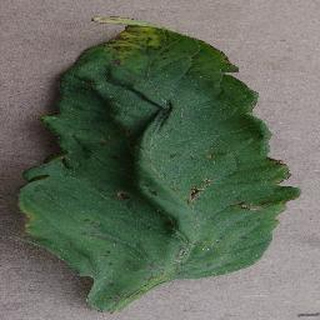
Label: tomato_bacterial_spot